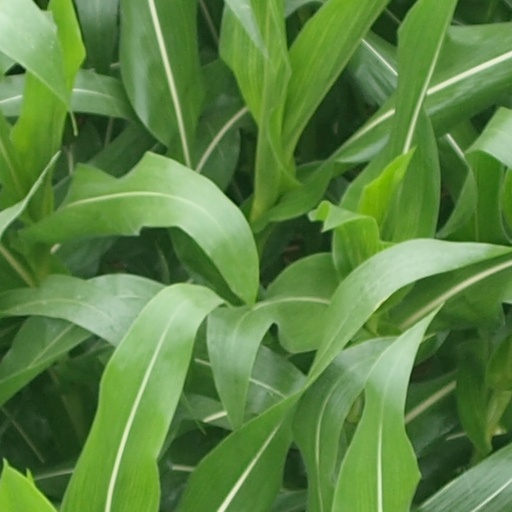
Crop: maize; corn